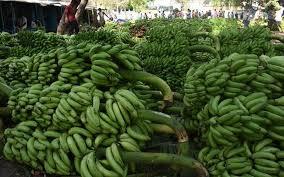
Kuna vichane vingi vya ndizi mbichi zenye rangi ya kijani. Vimepangwa kwa wingi. Ndizi hizi zinaonekana kuwa bado ni changa na maganda yake yamekomaa vizuri lakini hayabadilisha rangi. Iwapo unataka kuzila lazima ugoje kwa muda kidogo ili yawe tayari.